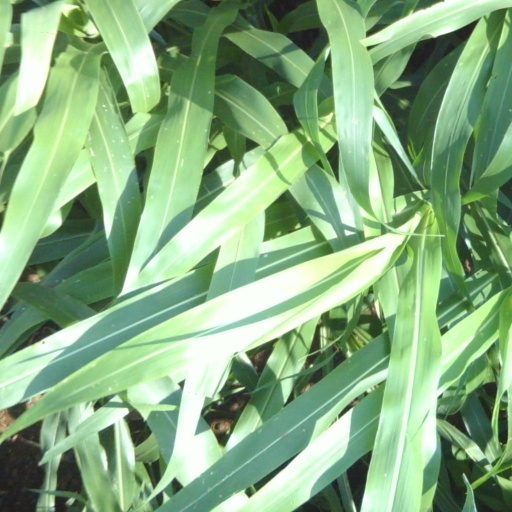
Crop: sorghum